Jacks River

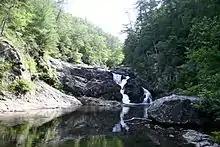
Jacks River Falls on the Jacks River

The Jacks River or Jack's Fork (of the Conasauga River) is a river in the Cohutta Wilderness Area of northwest Georgia, United States.